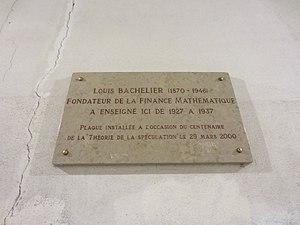
Louis Bachelier, plaque commémorative de l'Université de Franche-Comté de Besançon
Louis Jean-Baptiste Alphonse Bachelier, est un mathématicien français, précurseur de la théorie moderne des probabilités, et fondateur des mathématiques financières.